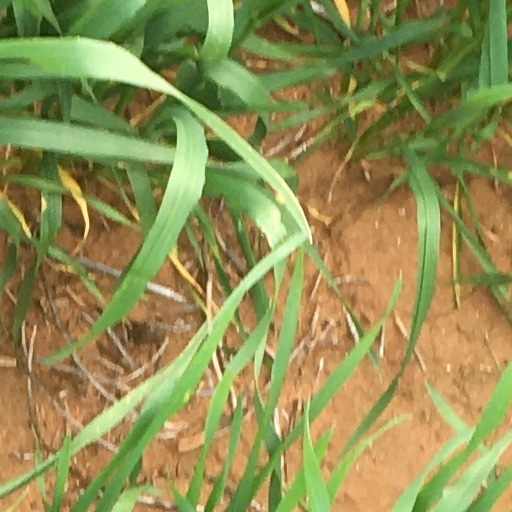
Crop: wheat